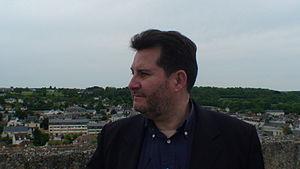
Pascal Guimier